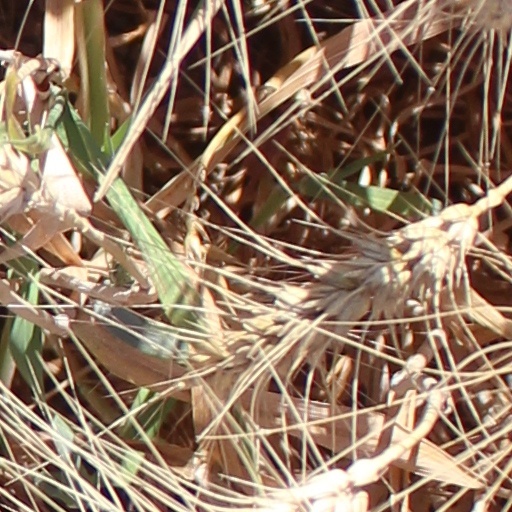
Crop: wheat